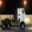
Label: truck